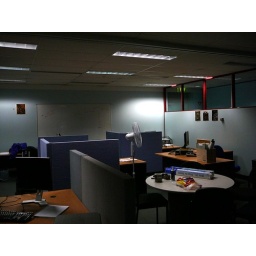
Yes, our old office is a dungeon, however it was ours alone. Those who think bringing a dog in ruled.